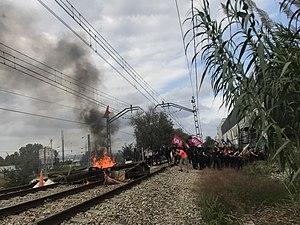
Des manifestations en Catalogne ont lieu en 2019 en réaction au verdict du procès des indépendantistes catalans, depuis le 14 octobre 2019.